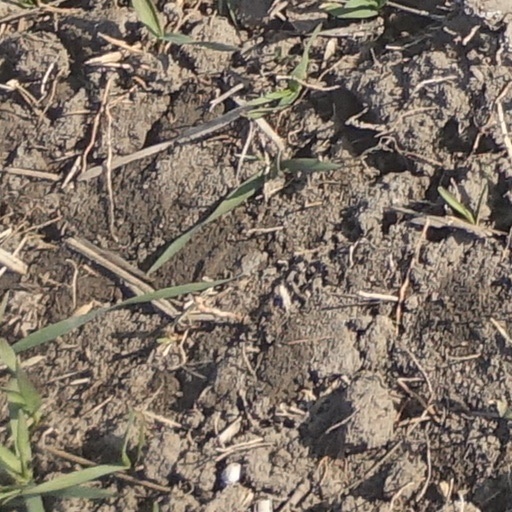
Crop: wheat